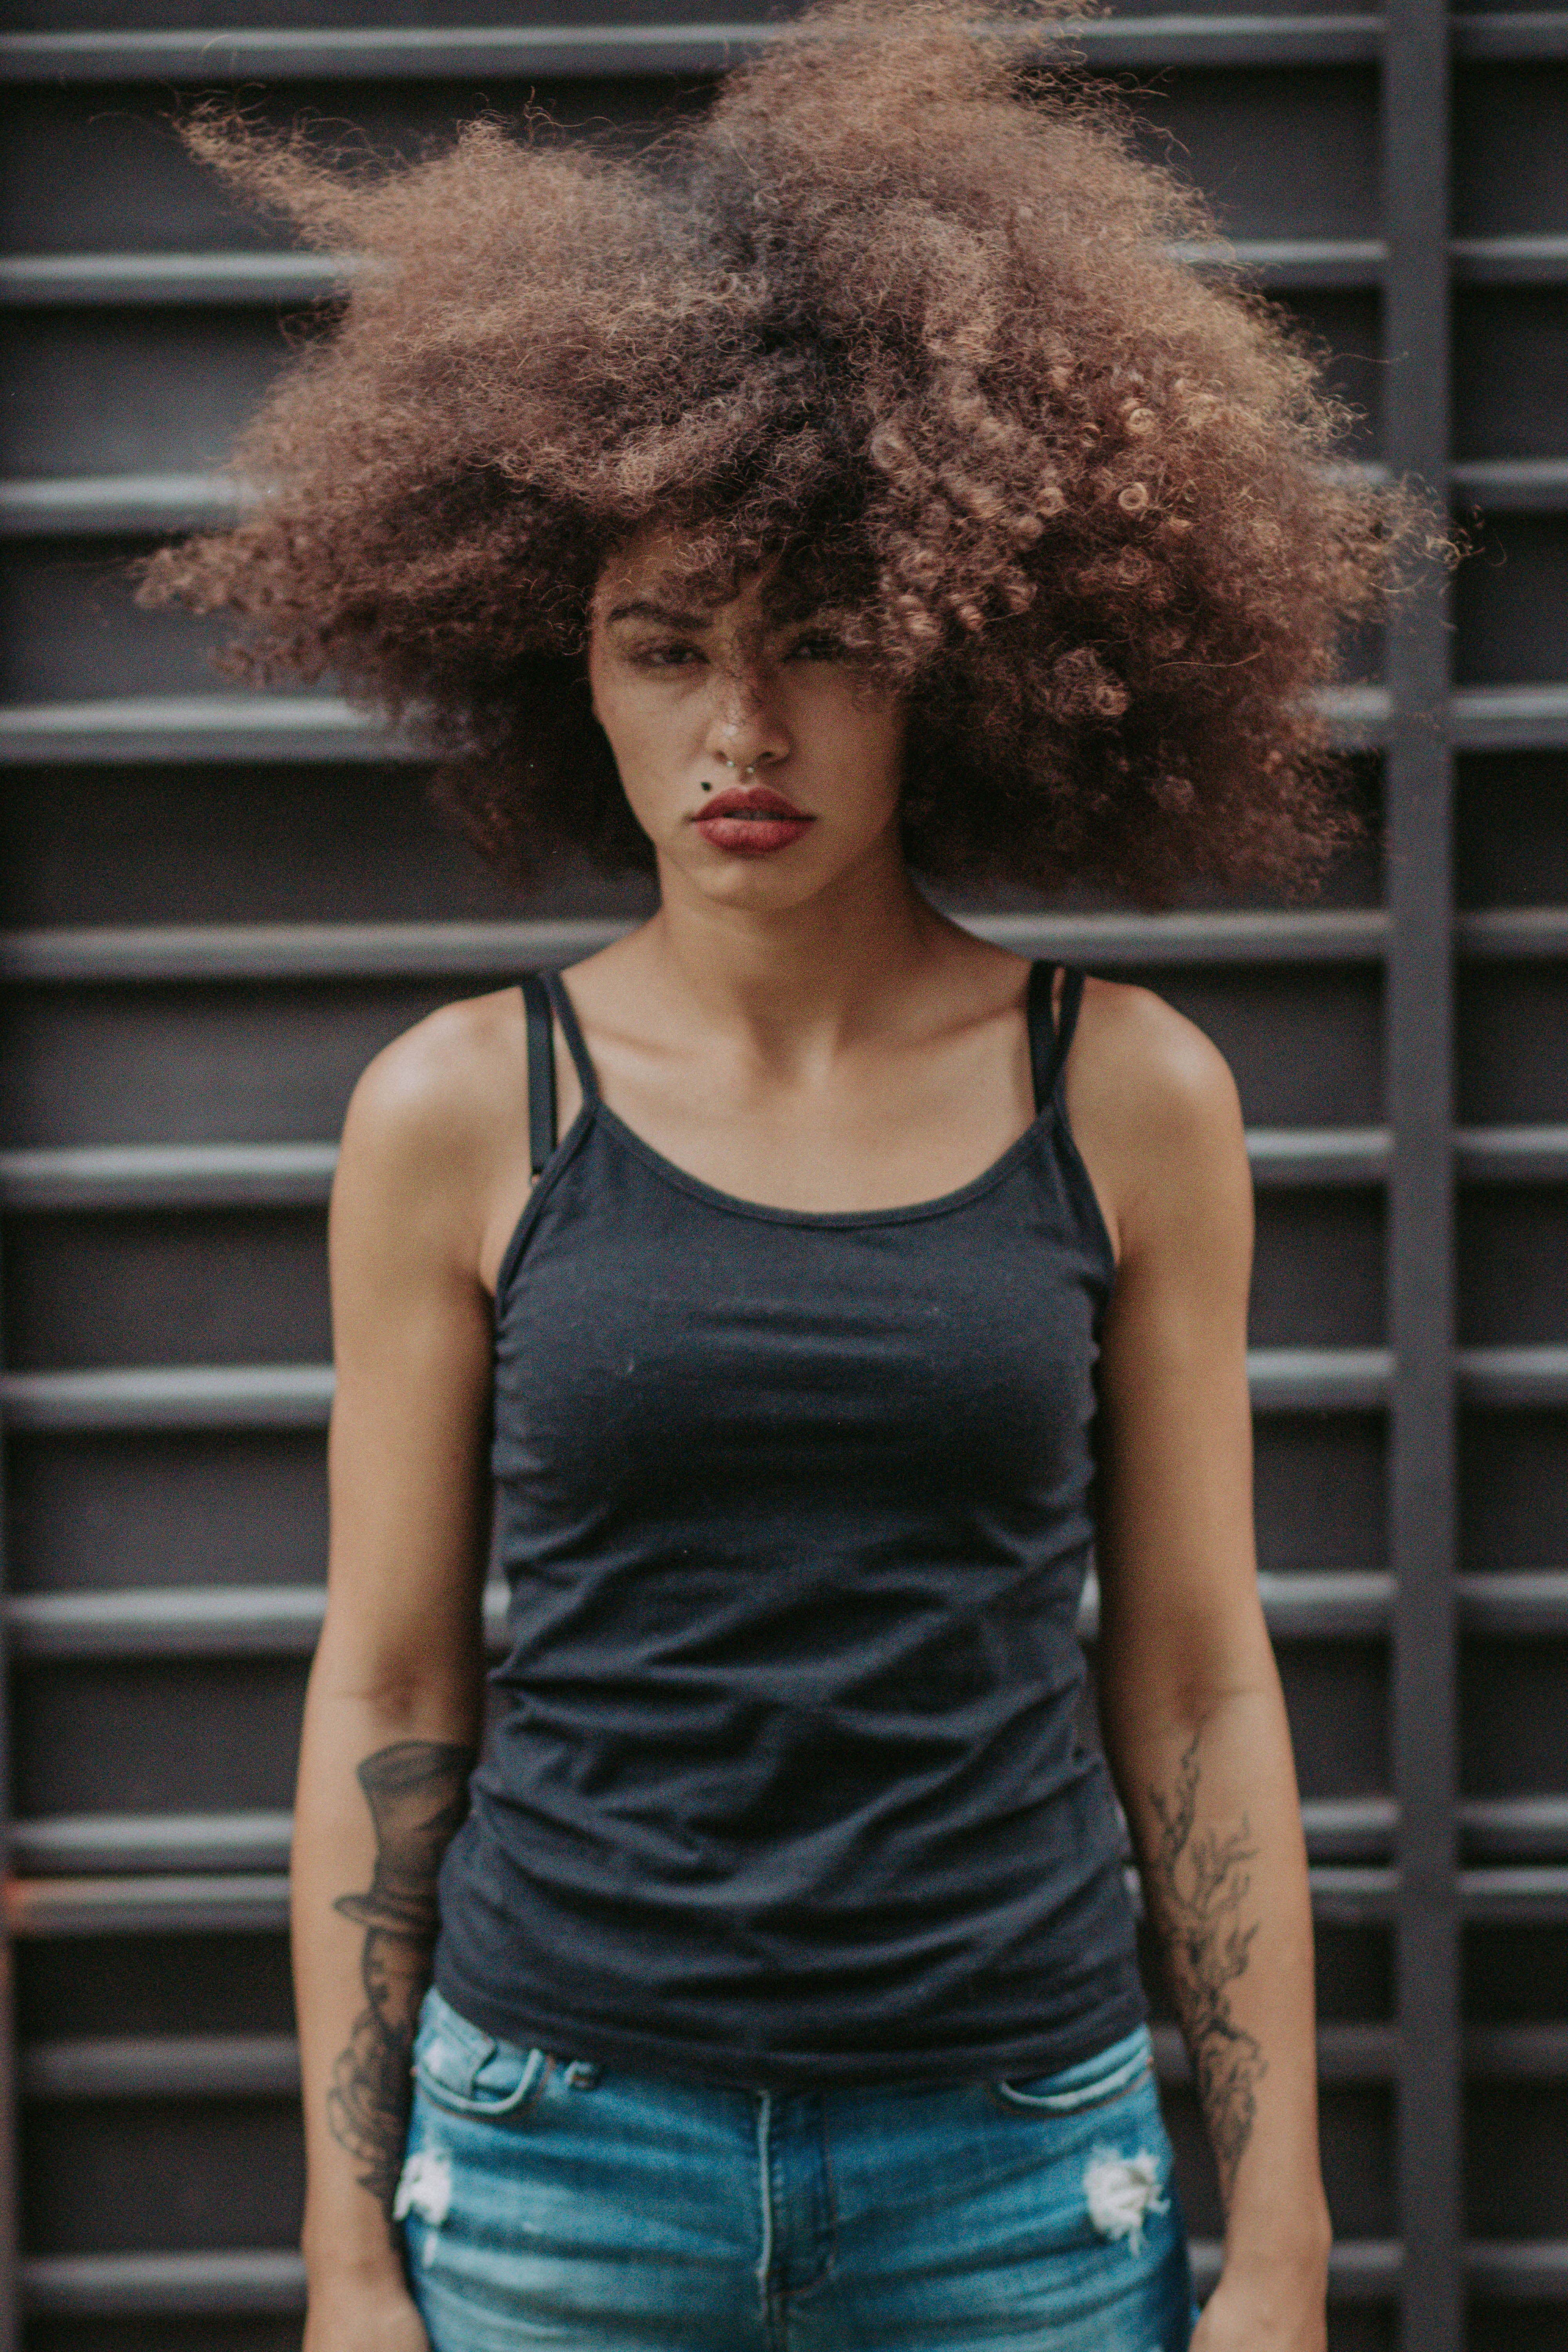
hair, afro, hairstyle, beauty, shoulder, human, black hair, cool, t shirt, waist, long hair, jeans